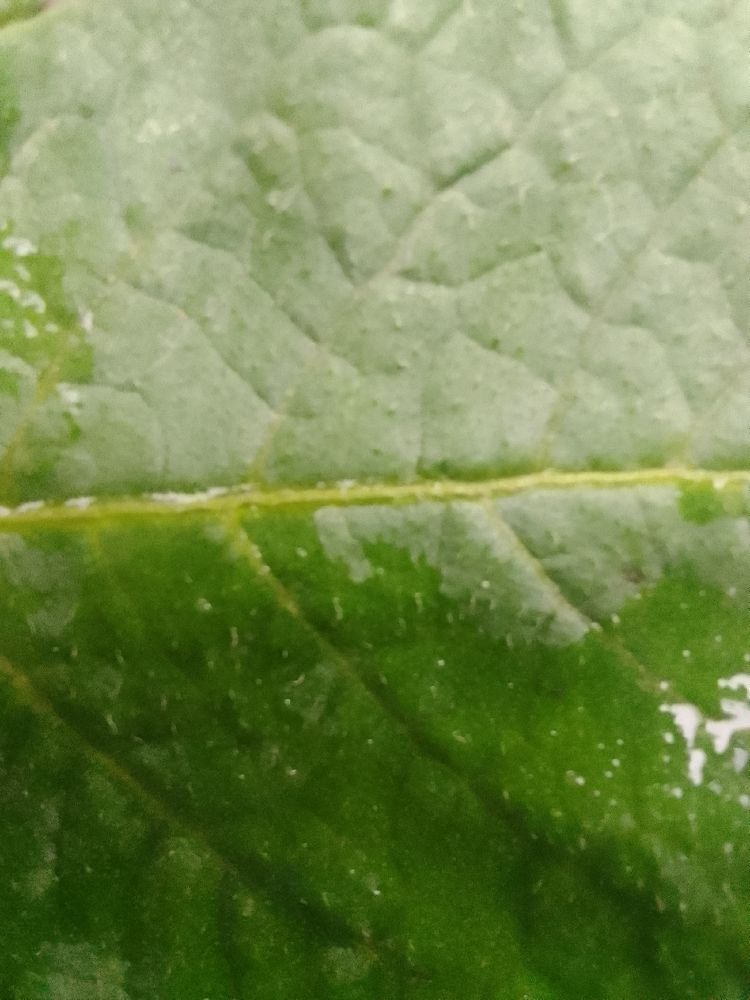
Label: Healthy